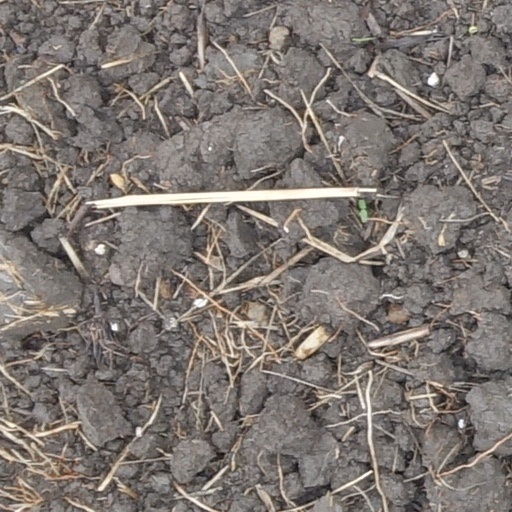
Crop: wheat